Annie Nowlin Savery

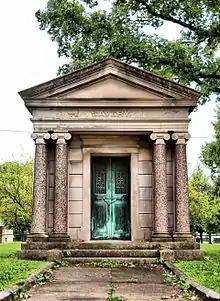
Savery Mausoleum at Woodland Cemetery in Des Moines

After losing their house to fire and struggling financially during the depression of the 1870s, the Saverys moved to Montana in 1878, where her husband recovered his fortune in mining and other investments. They established residence in New York in 1883, where Savery was treated for chronic heart disease. They also kept ties to Des Moines. Savery traveled extensively in Europe in her later years, as a way of continuing her studies. Facing declining health, in the 1880s Savery became deeply involved in Theosophy, a kind of pantheism.